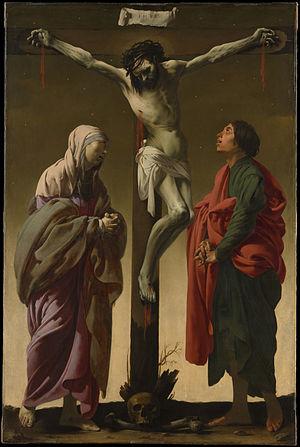
Hendrick Jansz. ter Brugghen, ou Terbrugghen, est un peintre néerlandais du siècle d’or et, avec Gerrit Van Honthorst et Dirck Van Baburen, l'un des chefs de file de l’École caravagesque d'Utrecht.
La Crucifixion avec la Vierge et saint Jean est une peinture à l'huile réalisée par Hendrick ter Brugghen conservée au Metropolitan Museum of Art de New York. L'œuvre est probablement peinte autour de l'année 1625, afin de décorer l'autel d'une schuilkerk catholique, c'est-à-dire une « église cachée », des Provinces-Unies calvinistes néerlandaises, probablement à Utrecht. Lorsque l'œuvre est découverte dans une église bombardée de South Hackney, à Londres, en 1956, elle demeure inconnue. Mais au moment de son apparition dans la salle de vente de Sotheby's en novembre de la même année, l'œuvre est identifiée et est désignée comme l'un des exemples importants de l'école caravagesque d'Utrecht. Elle est acquise par le musée lors de la vente.
L’école caravagesque d'Utrecht désigne un groupe de peintres néerlandais qui, dans la première décennie du XVIIᵉ siècle, partirent à Rome en Italie dans le but de parfaire leur formation, comme beaucoup d’artistes à cette époque, mais qui y furent tout particulièrement influencés par les œuvres du Caravage ; après leur retour aux Pays-Bas, ils furent actifs à Utrecht où, durant une période relativement courte, de 1620 à 1630 environ, ils continuèrent à peindre dans un style inspiré par le maître italien. Ils font partie d’un courant européen plus large, connu sous le nom de caravagisme.